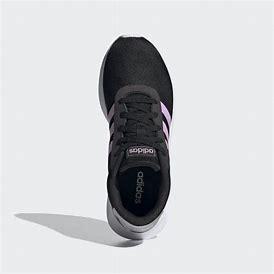
Brand: Adidas
Model: Lite Racer 2